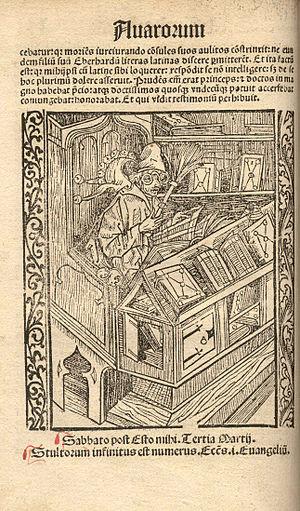
Un post-incunable est, en France et ailleurs en Europe, un ouvrage imprimé après le 31 décembre 1500 et avant 1530-40.
La Nef des fous est un ouvrage allemand écrit par le Strasbourgeois Sébastien Brant à la fin du XVᵉ siècle.